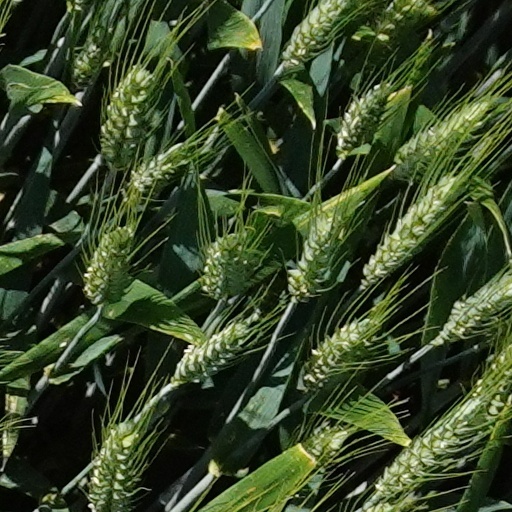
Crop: wheat